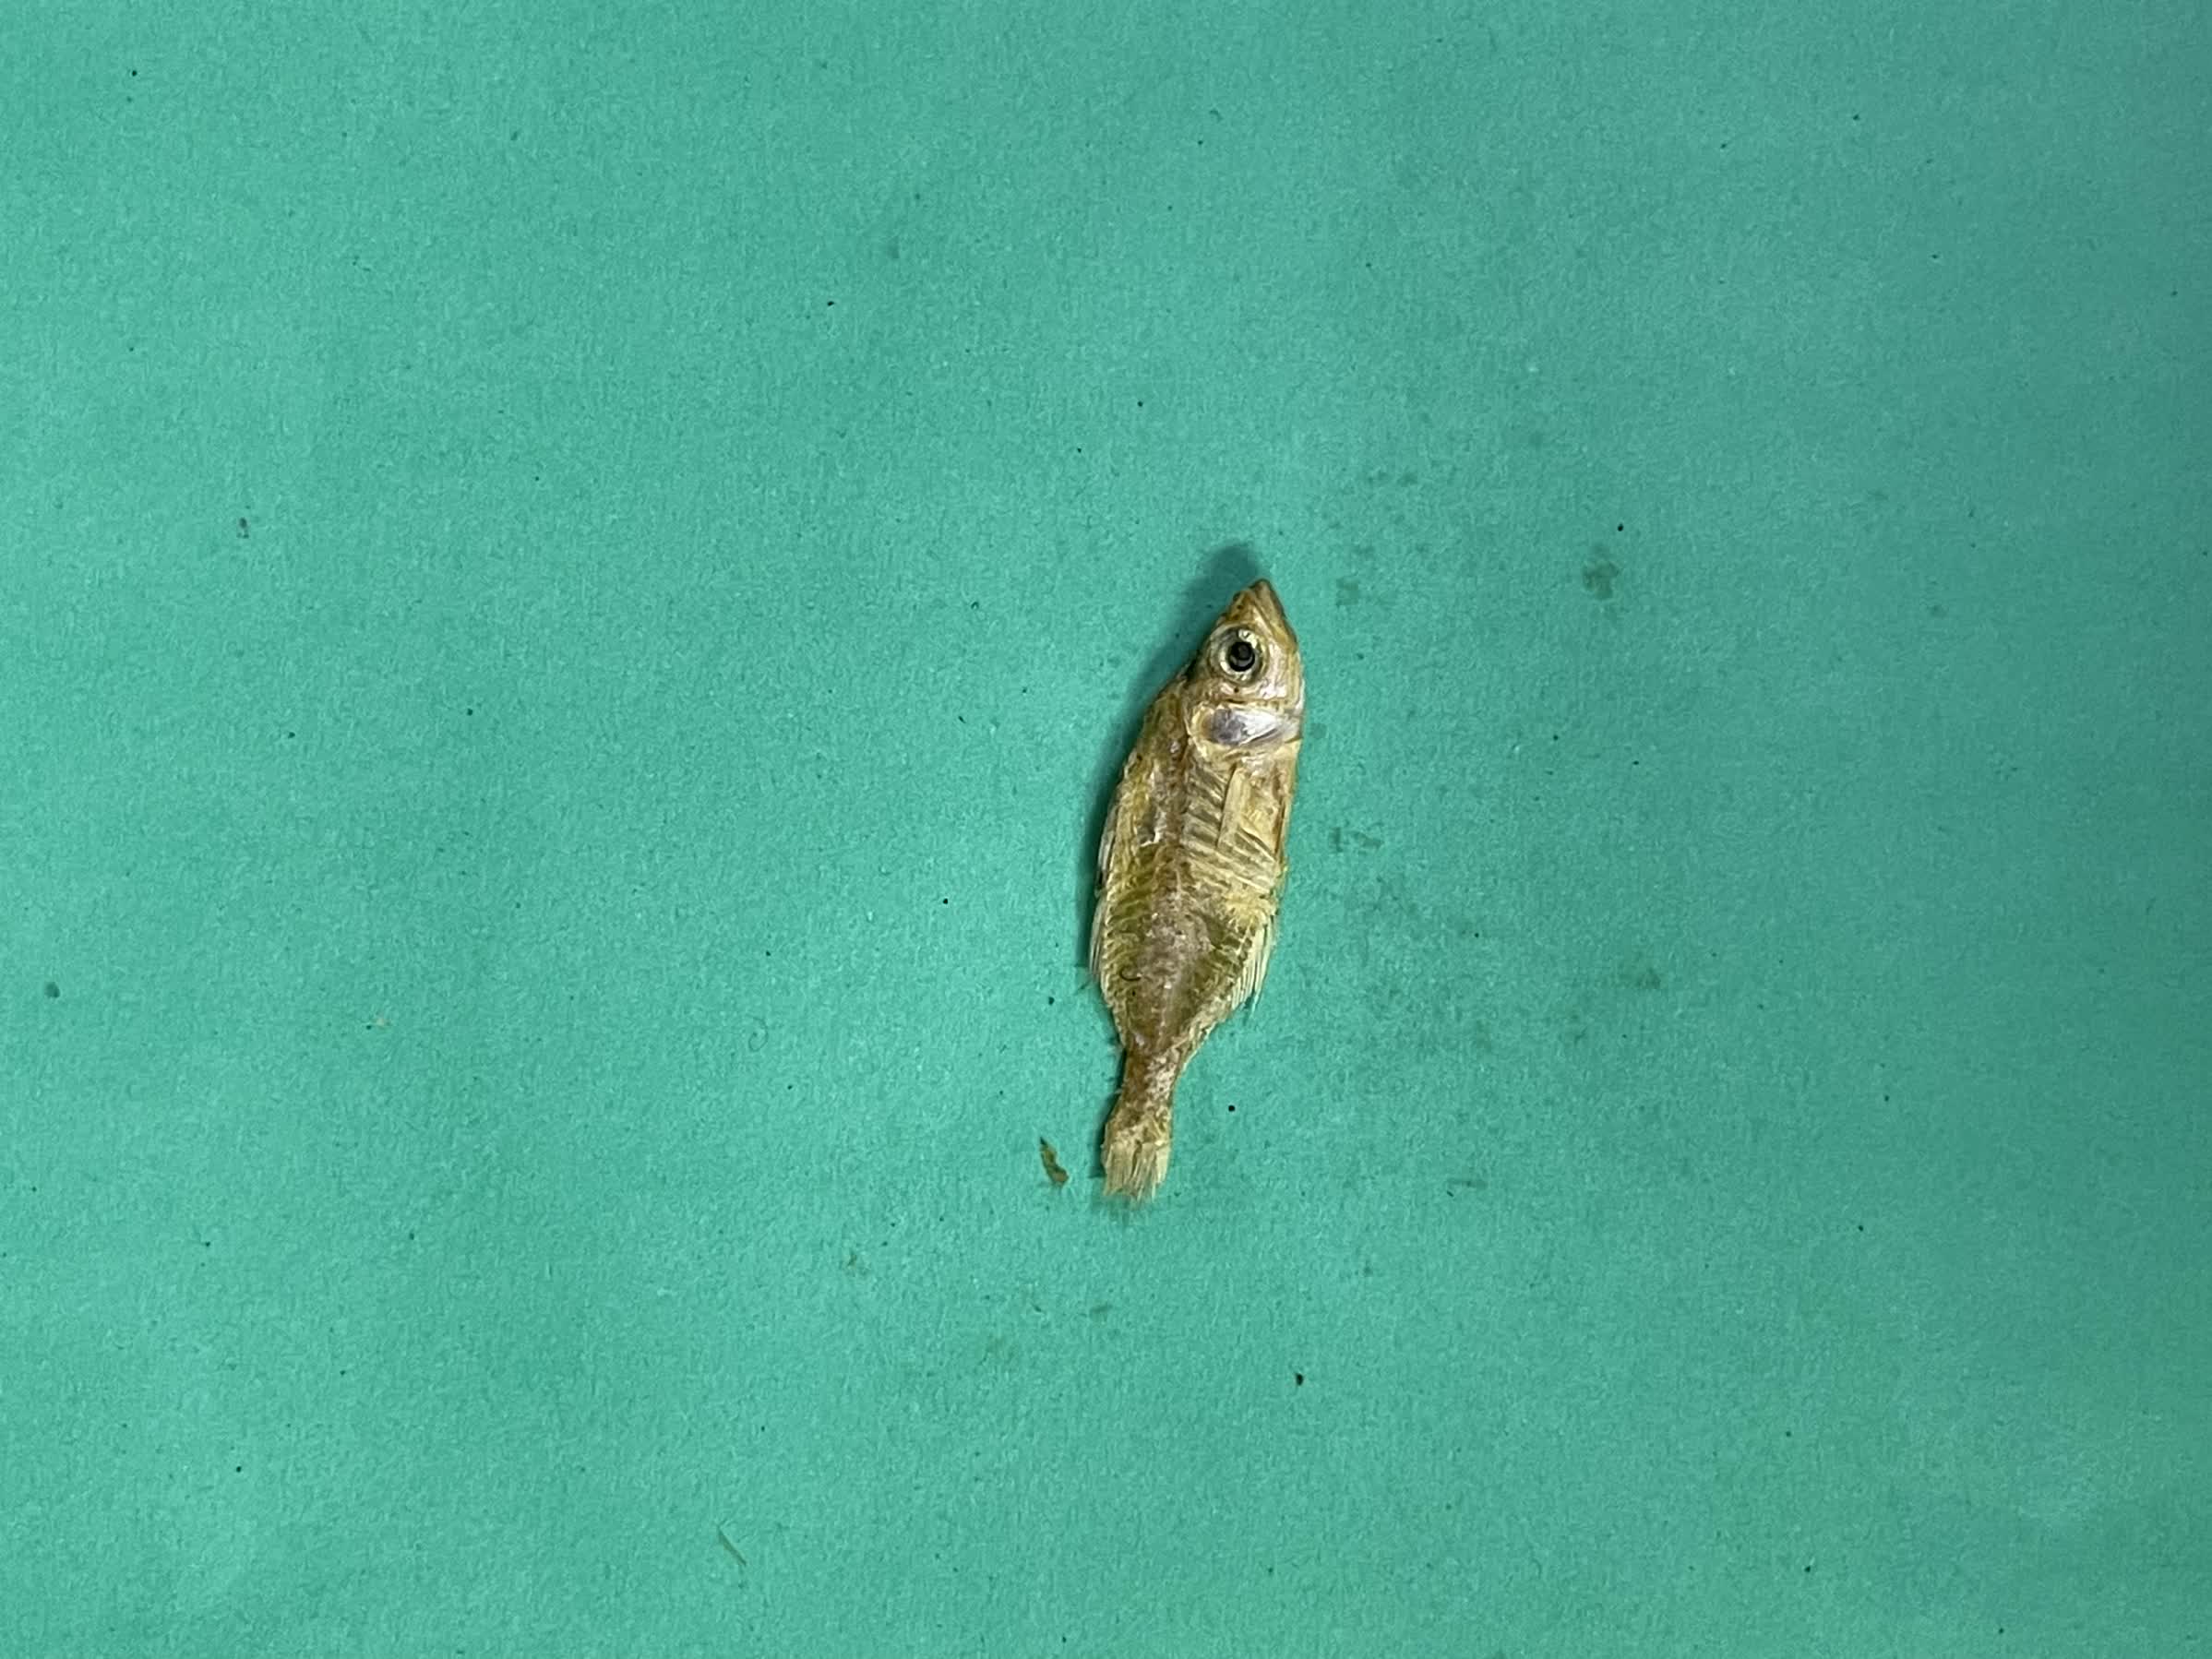
Species: Chanda